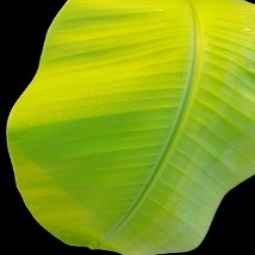
Label: Sulphur